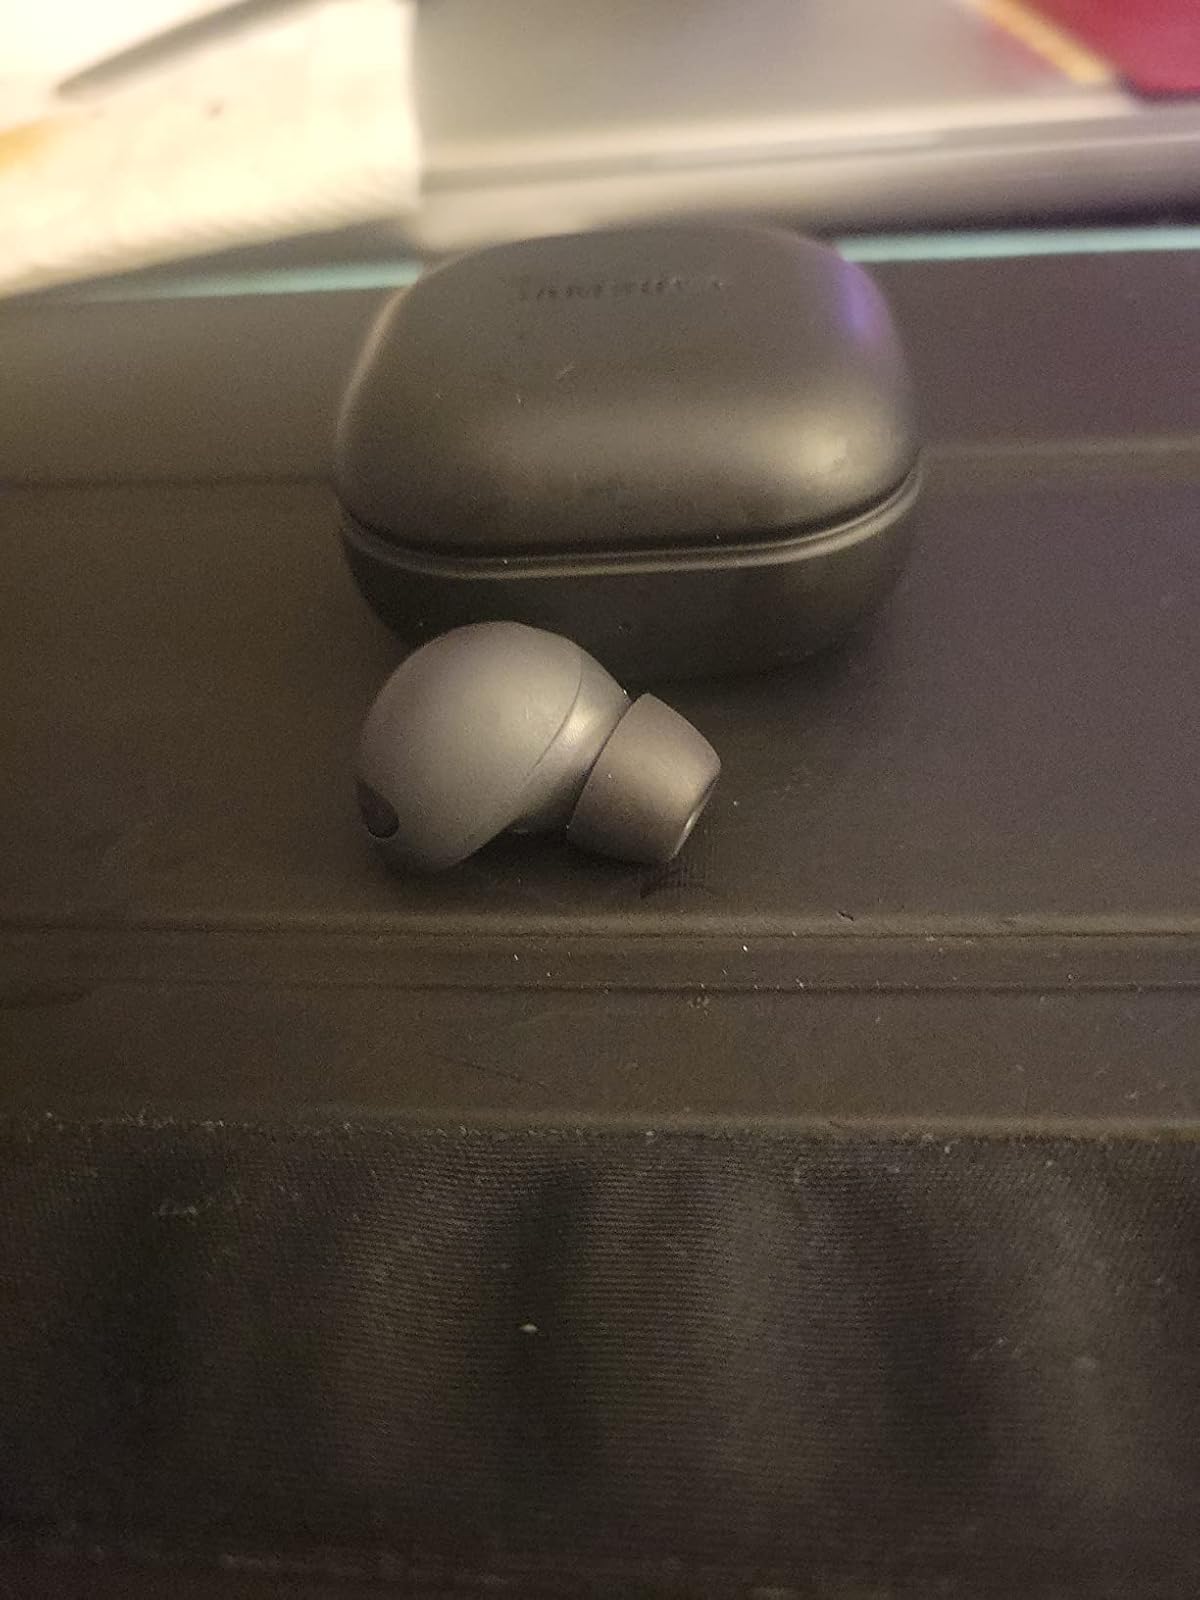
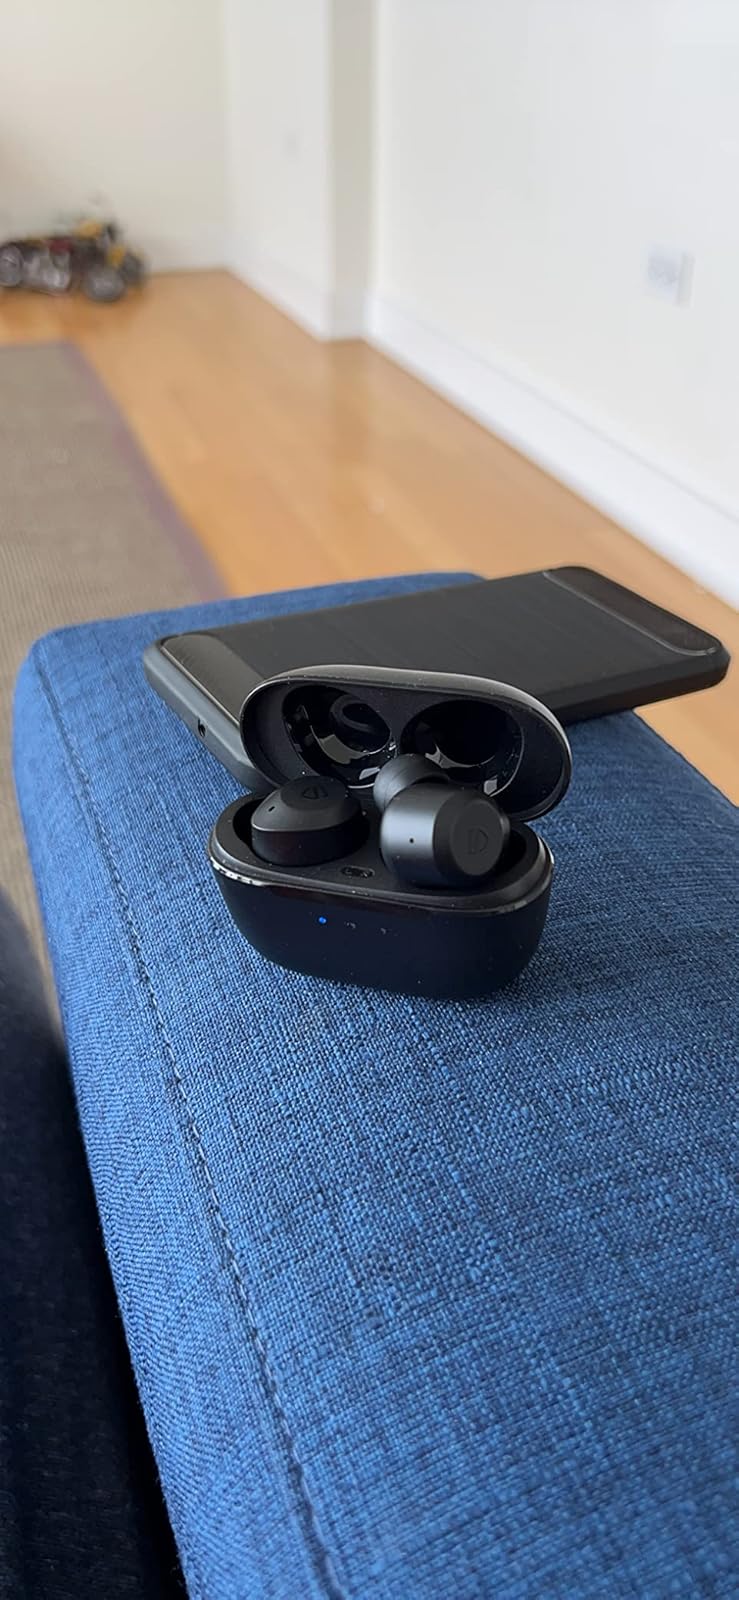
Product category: earbuds
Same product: no